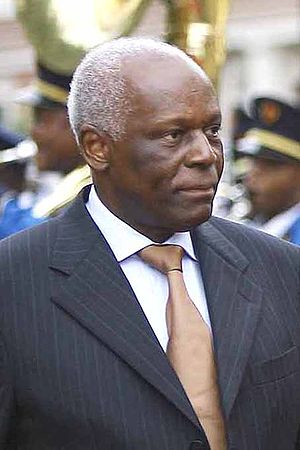
José Eduardo dos Santos
José Eduardo dos Santos er en politiker fra Angola, der var Angolas præsident fra 1979 til 2017.